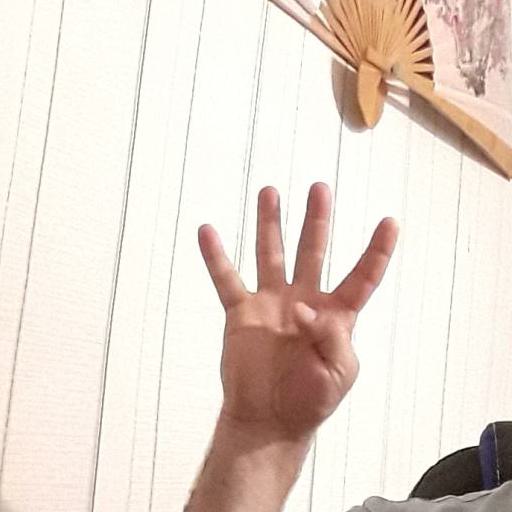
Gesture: four